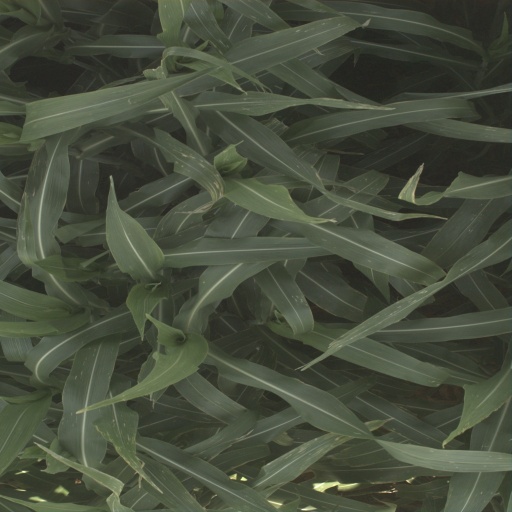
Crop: sorghum